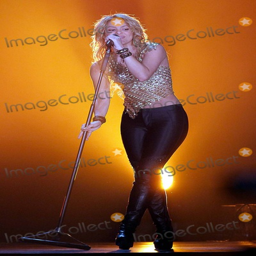
latin pop artist performs live in concert